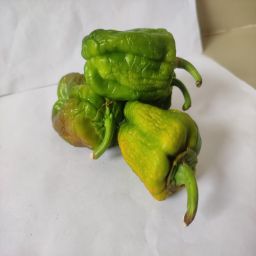
Crop: Bell Pepper
Quality: Old